Eastcote House Gardens

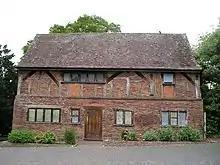
The coach house

A footbridge crossing the River Pinn and leading to Long Meadow was replaced in 2007; the original had been built in 1977. In 2008, the Friends of Eastcote House Gardens was formed to care for the gardens and ensure they remain protected. The group received a £24,000 grant from the Big Lottery Fund for the replanting of the gardens, which went ahead in April 2010. The Mayor of Hillingdon officially reopened the gardens on 17 July 2010.